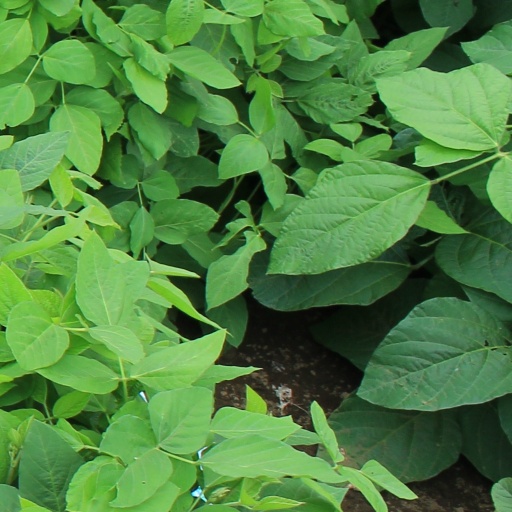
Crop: soybean